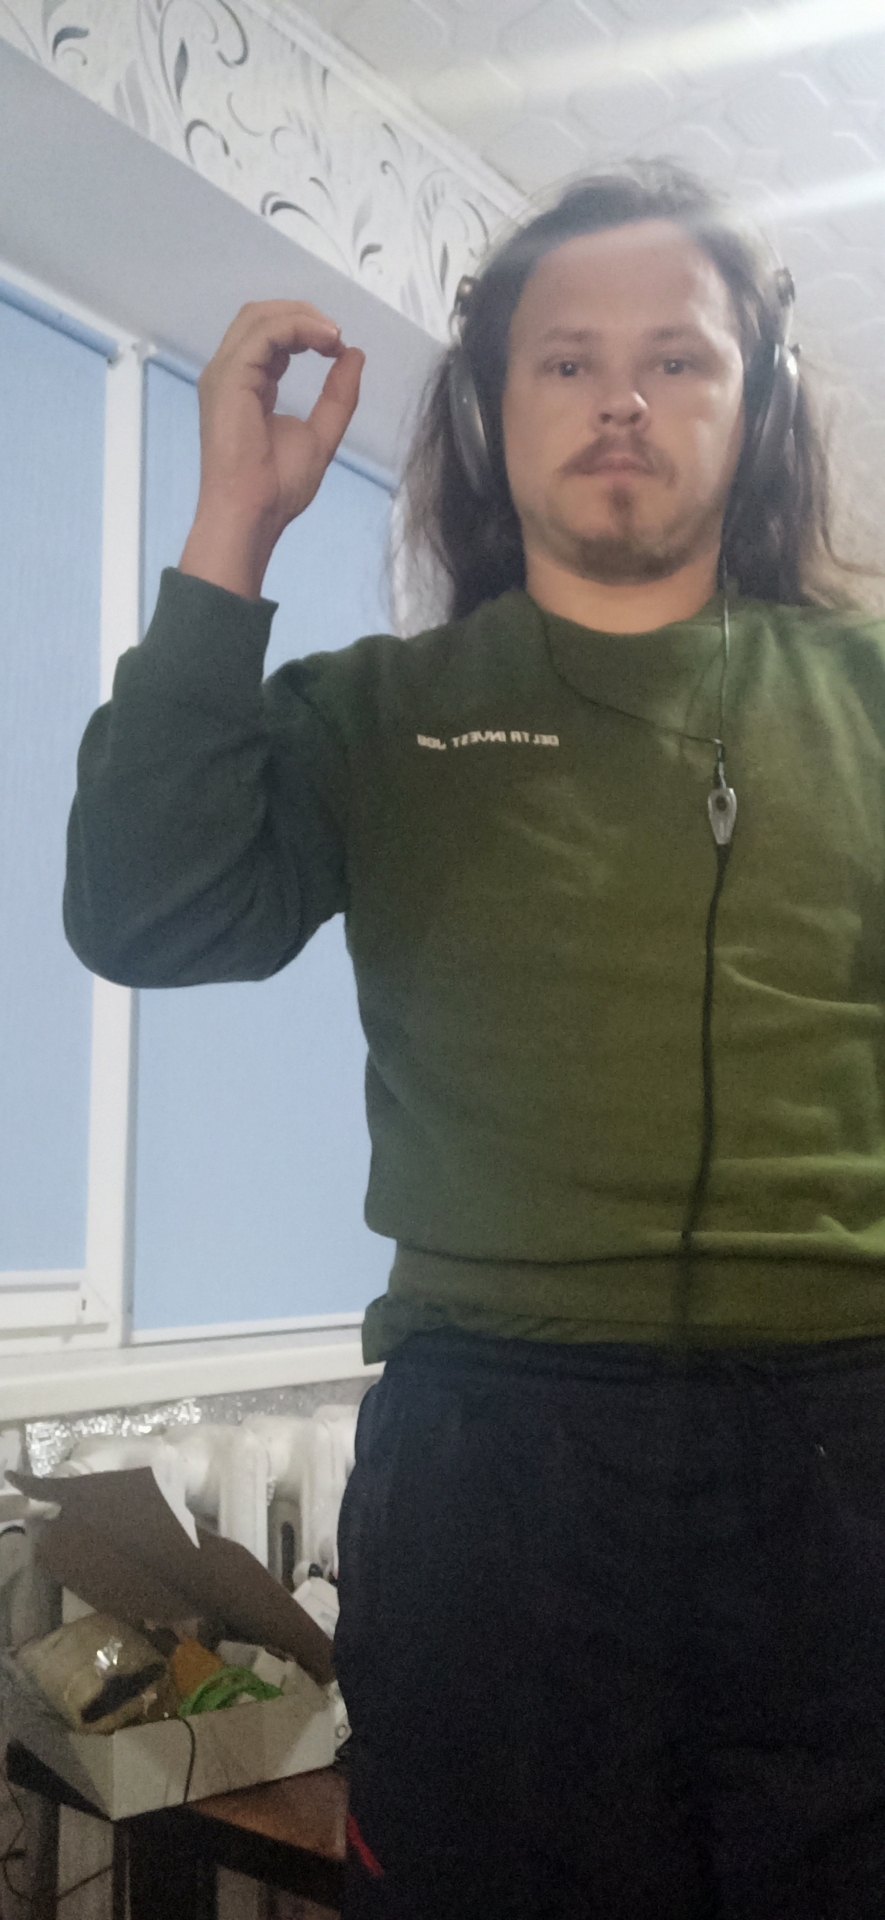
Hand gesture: grip